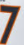
Number: 7